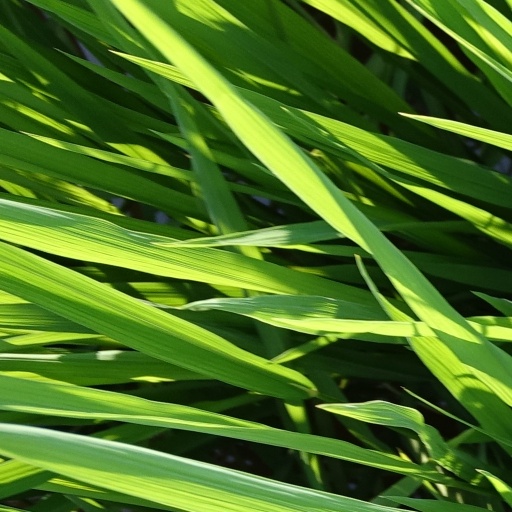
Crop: rice